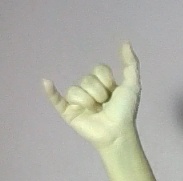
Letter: ya